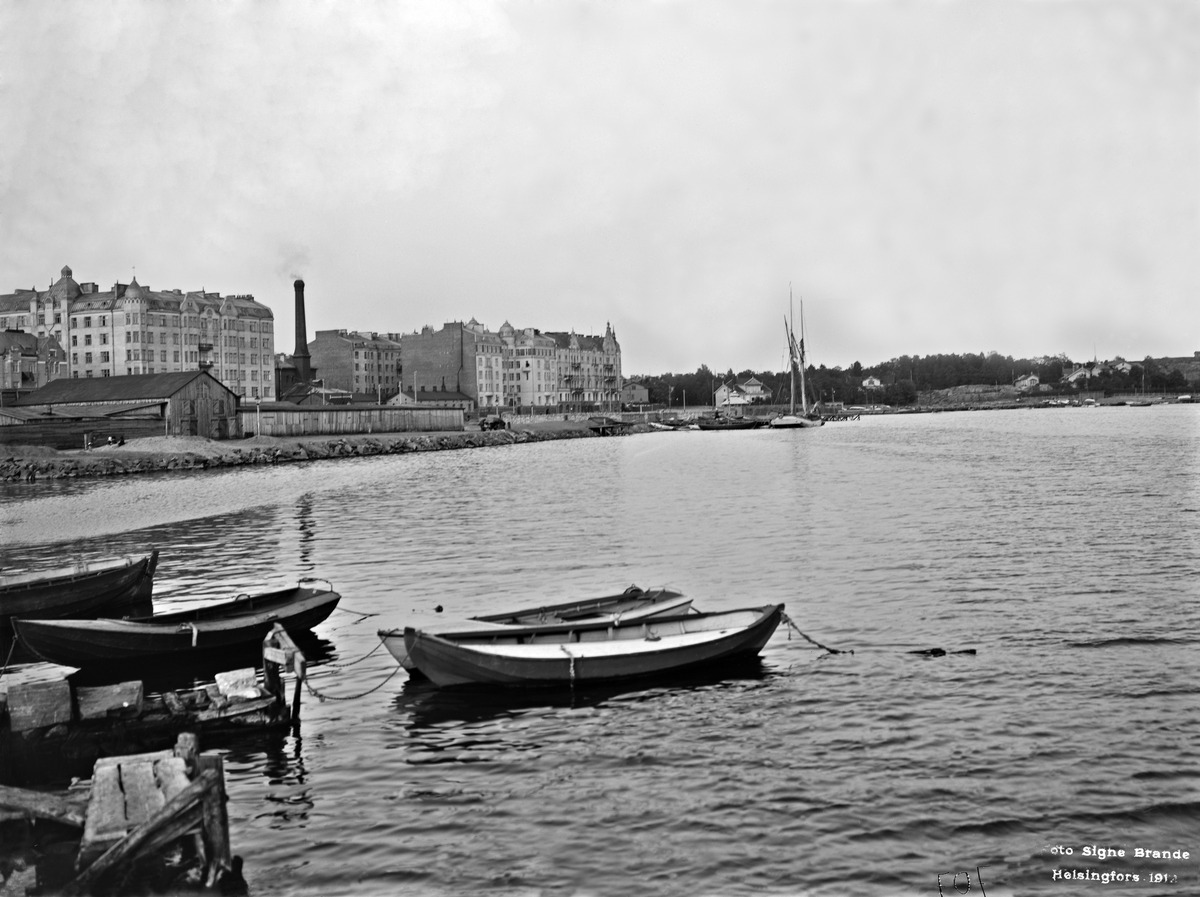
Merisatama
sisällön kuvaus: Merisatama.  Taustalla Merikatu 9, 7, 5, 3, 1. mustavalkoinen
Kuvaaja: Brander, Signe, valokuvaaja
Ajankohta: kuvausaika 1912
Paikka: Suomi, Uusimaa, Helsinki, Kaivopuisto Helsinki, Merikatu 1, 3, 5, 7, 9
Aiheet: ranta-alueet, veneet, teollisuusrakennukset, varastot